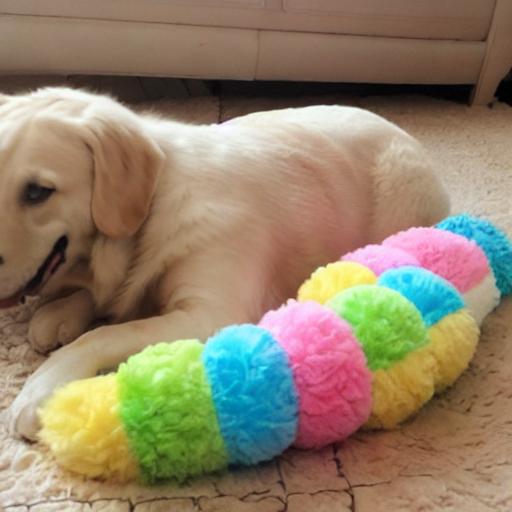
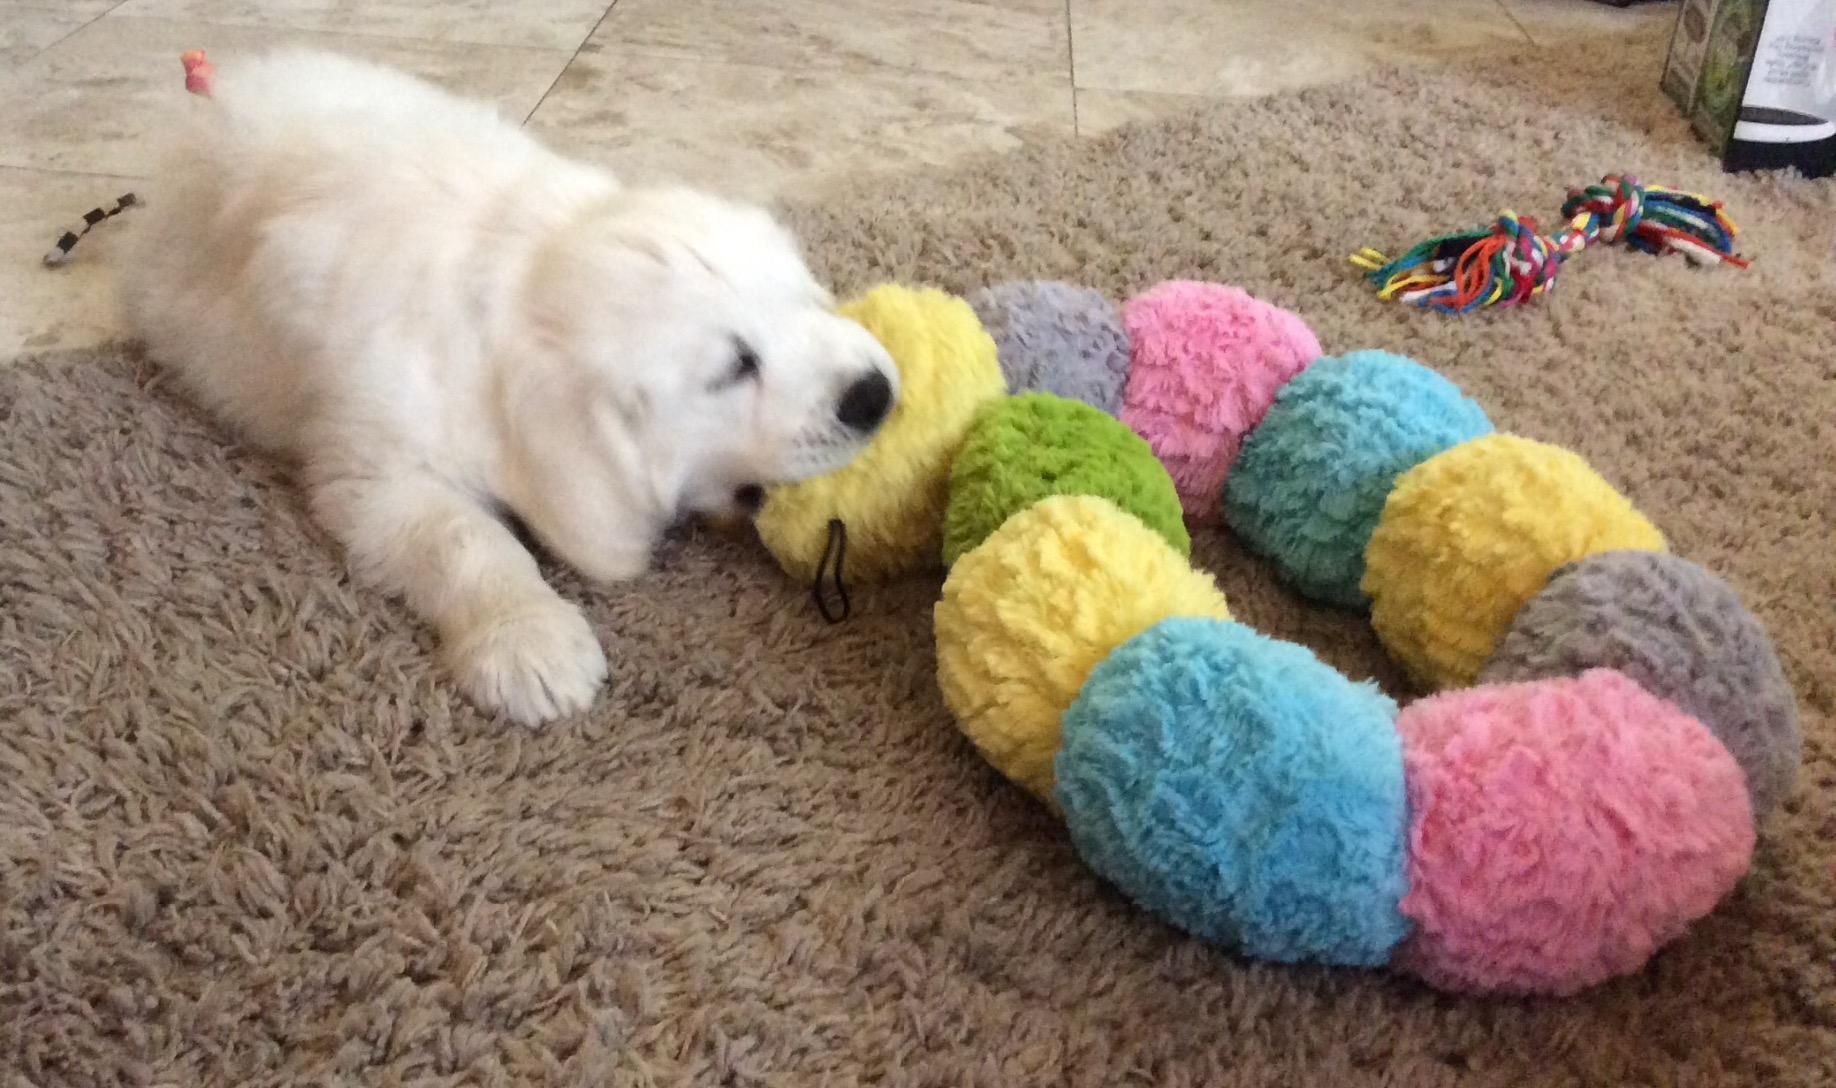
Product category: items_toy
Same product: no